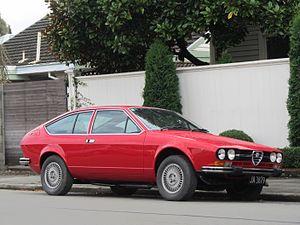
L'Alfetta GT pour Gran Turismo est une voiture de type coupé sportif produite par le constructeur italien Alfa Romeo entre 1974 et 1987.